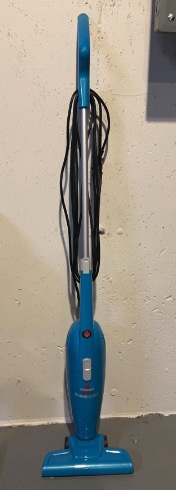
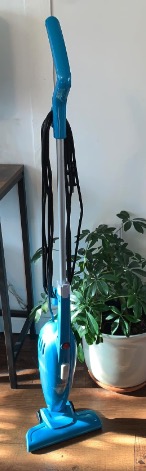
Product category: items_vacuum
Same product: yes